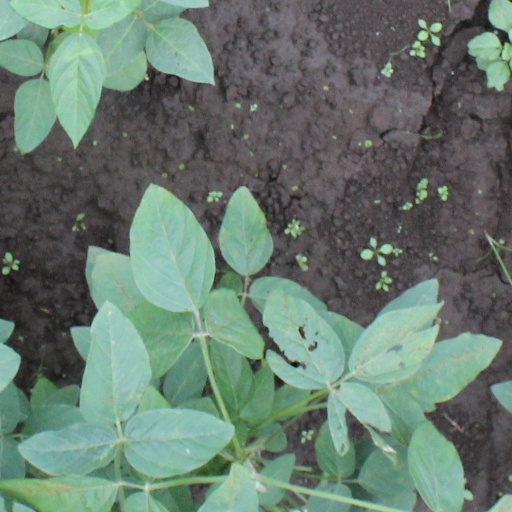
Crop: soybean